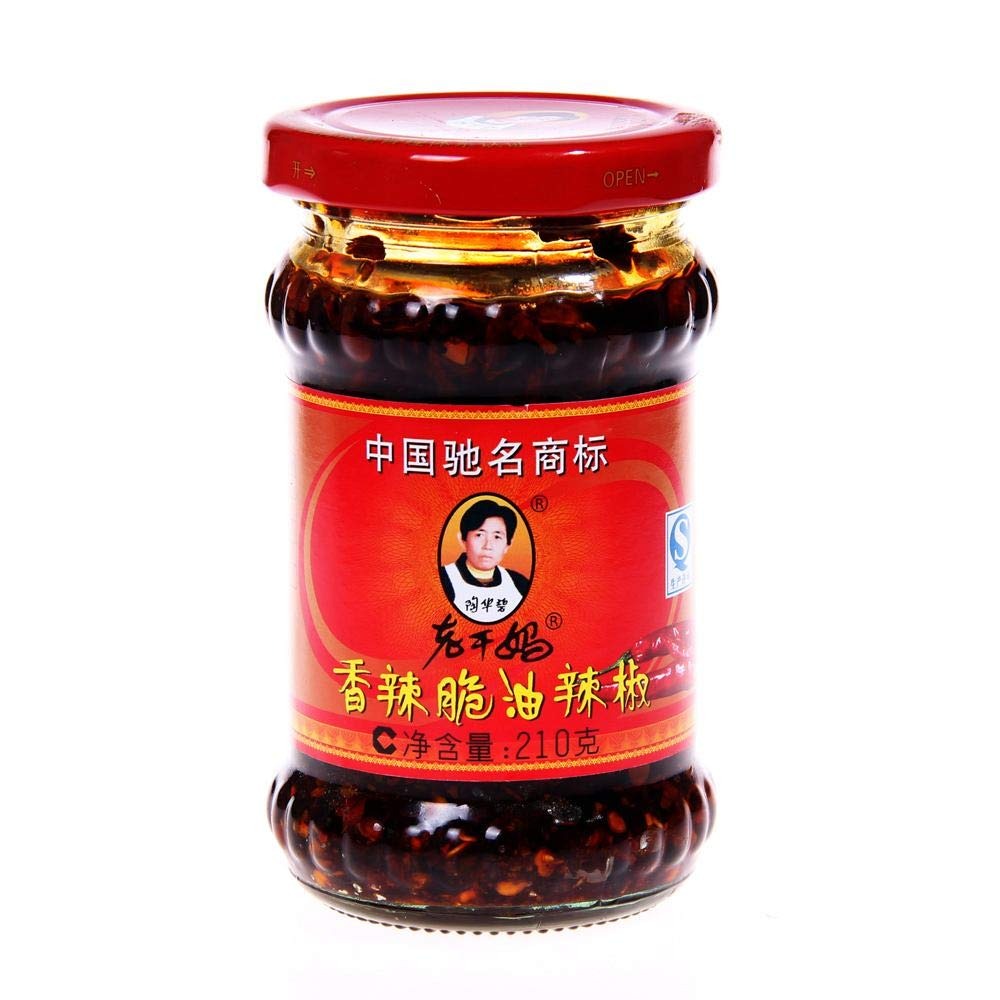
Item Name: LaoGanMa Spicy Chili Crisp (Chili Oil Sauce) 老干妈 香辣脆油辣椒 210g (pack of 1)
Bullet Point: LaoGanMa Spicy Chili Crisp (Chili Oil Sauce) 老干妈 香辣脆油辣椒 210g (pack of 1)
Product Description: LaoGanMa Spicy Chili Crisp (Chili Oil Sauce) 老干妈 香辣脆油辣椒 210g (pack of 1)
Value: 7.41
Unit: Ounce

Price: 3.99